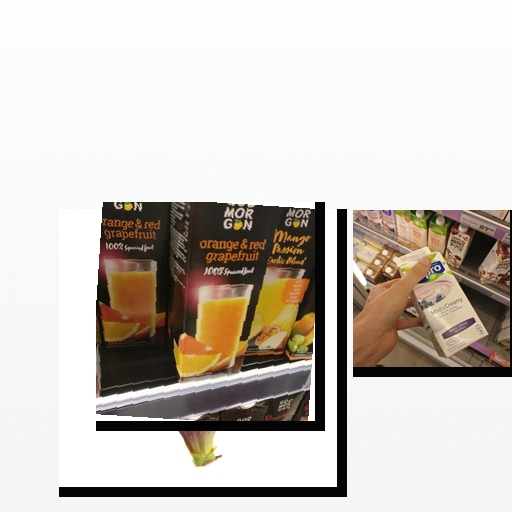
Food items: blueberry_soy_yogurt, orange_red_grapefruit_juice, fig